SoulCycle

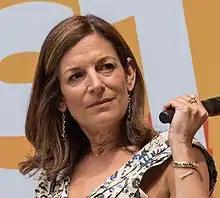
Ruth Zukerman in July 2018

SoulCycle Inc. is a fitness company owned by Equinox Group which offers indoor cycling and spinning workout classes. It was founded in 2006, and has operations in the United States and the United Kingdom. In early 2020, before the COVID-19 pandemic, it operated 99 studios. The company is headquartered in the West Village in Manhattan, New York City.